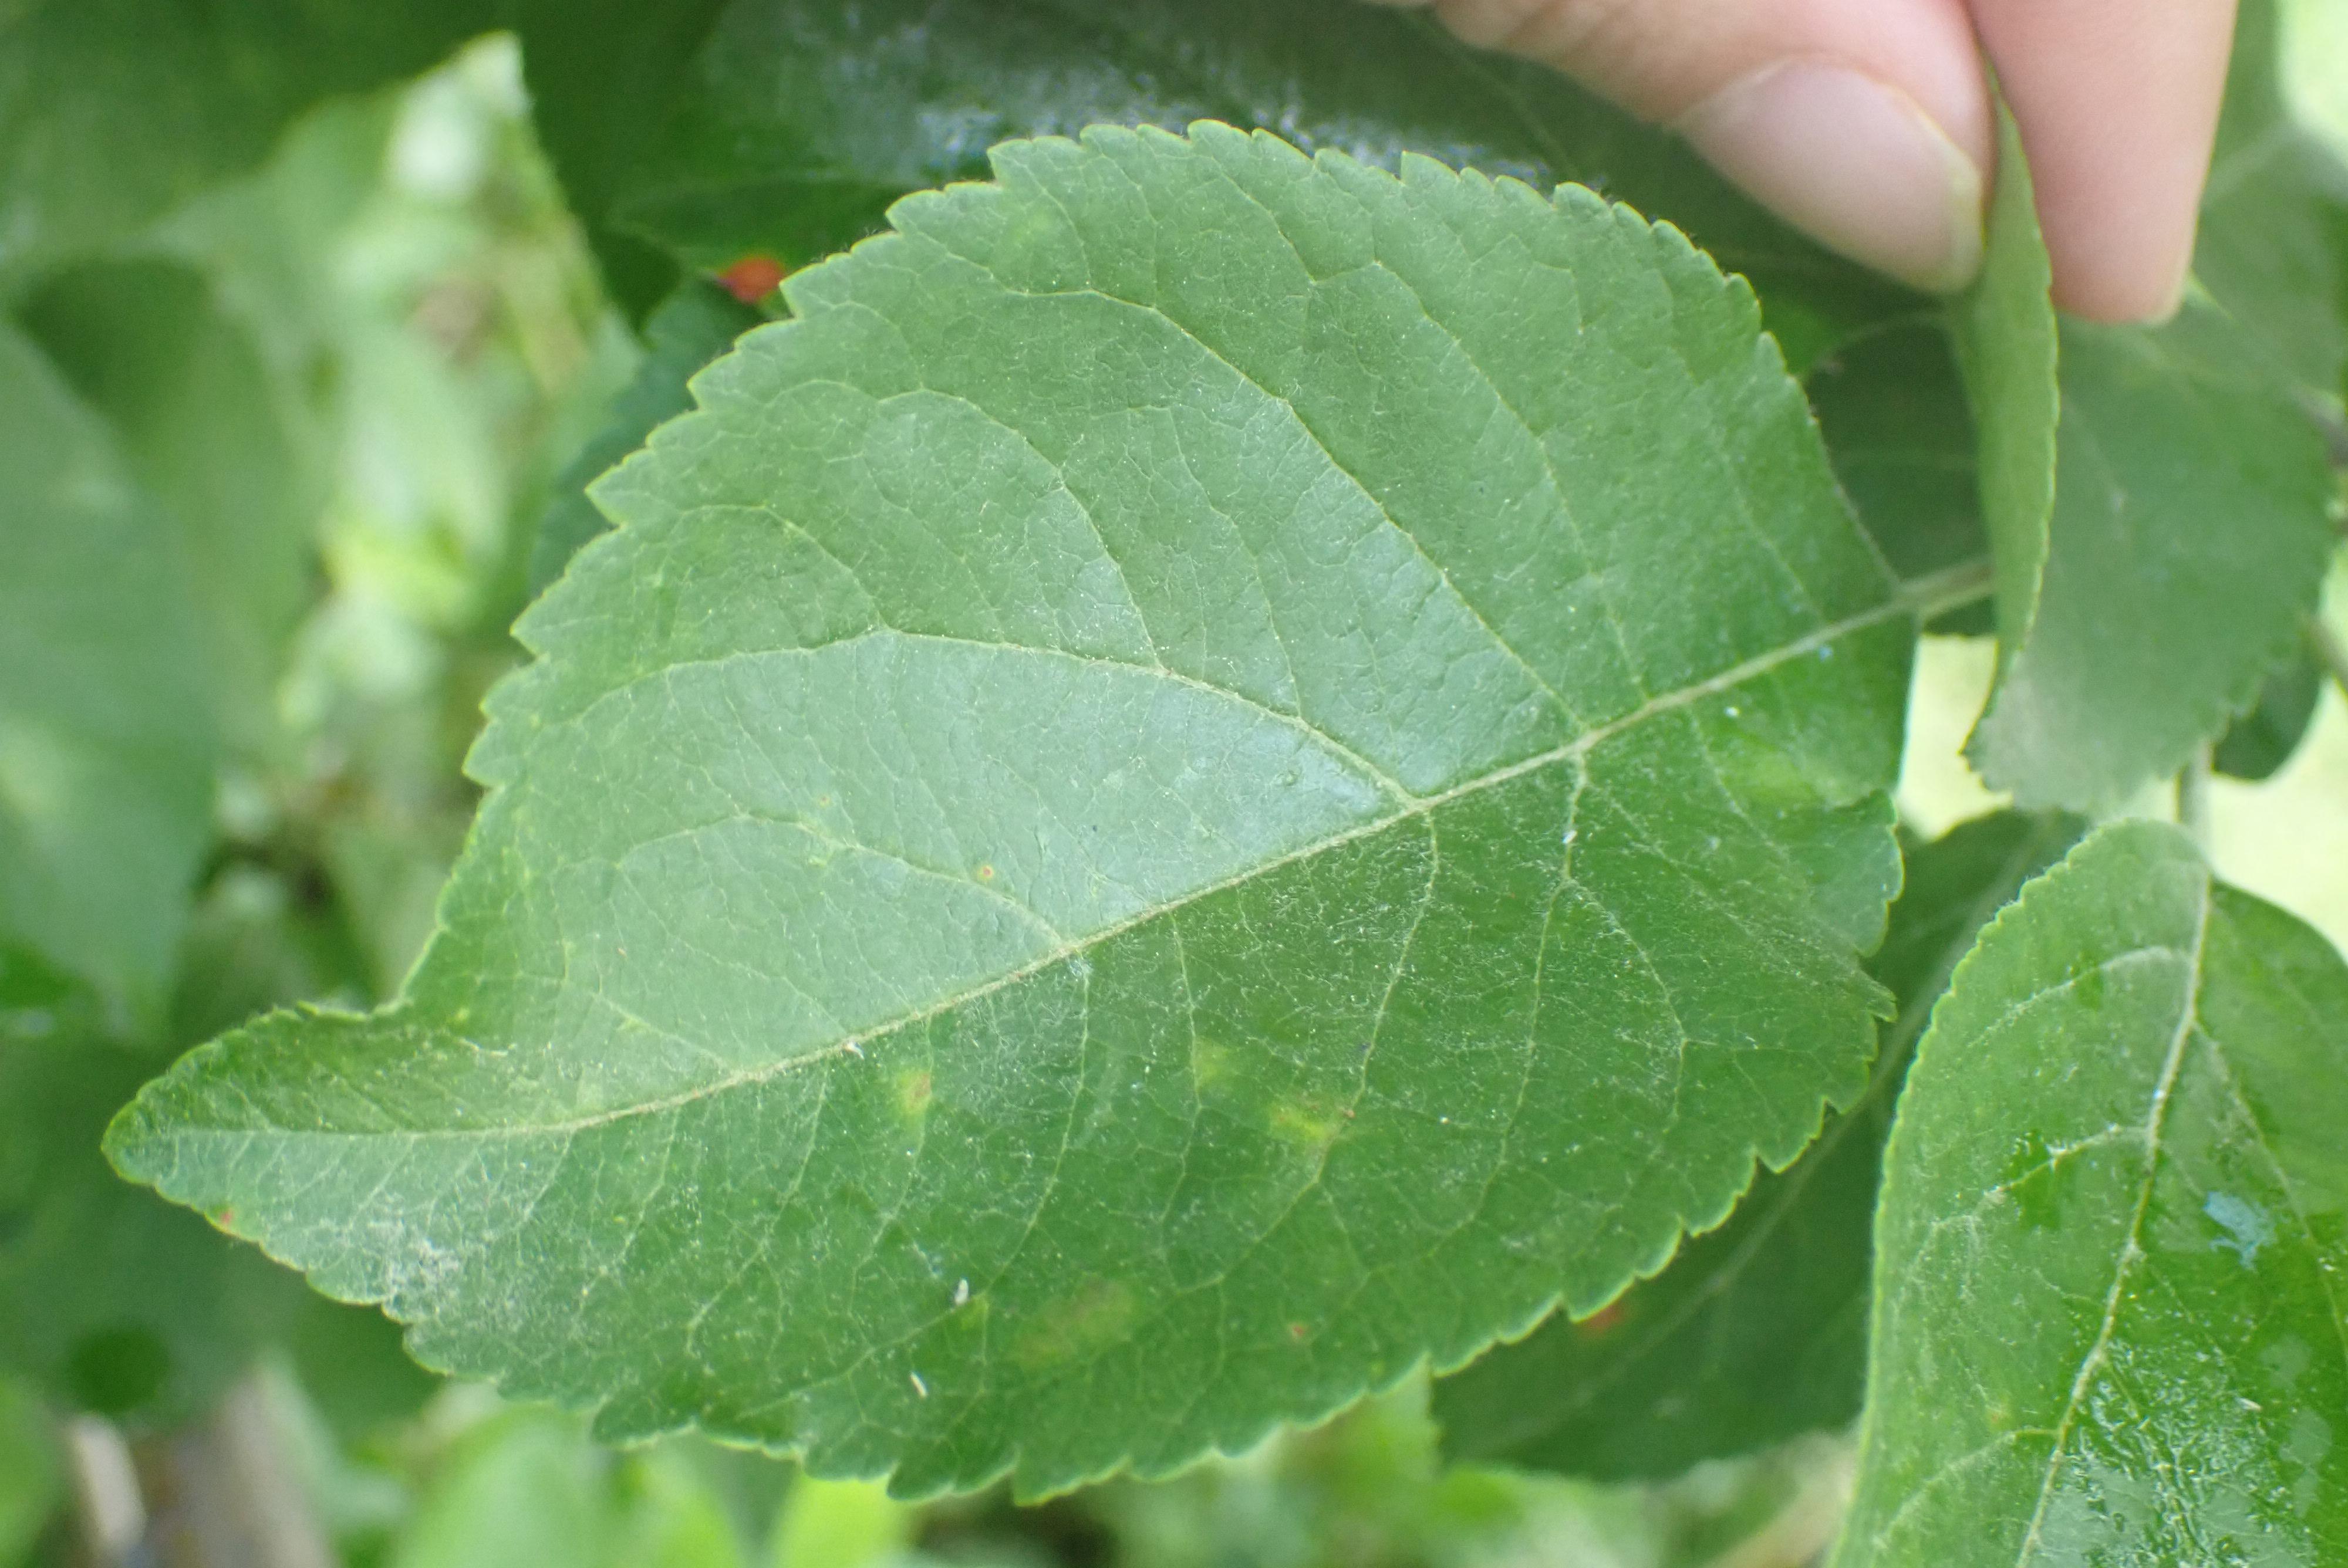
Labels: scab